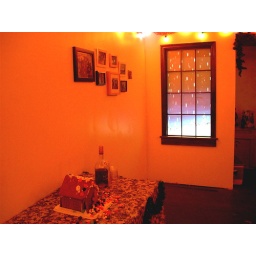
found (Googled) holiday photos - group built ginger bread house with brandy - flash animation snowscape projected in fake window